Chōkaisan Ōmonoimi Shrine

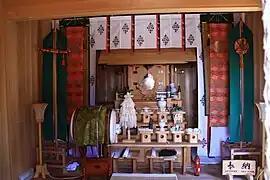
Altar of the shrine at the peak

Chōkaisan Ōmonoimi Shrine, also known as Chokaisan Ōmonoimi-jinja, is a Shinto shrine on Mount Chokai in Yamagata Prefecture, Japan. The shrine has three parts on different parts of the mountain: Fukura-kuchinomiya and Warabioka-kuchinomiya at the foot of the mountain and easier to access for visitors, and the main shrine known as Sanchō-Gohonsha on the mountain's summit. The Shrine is a national historic site.